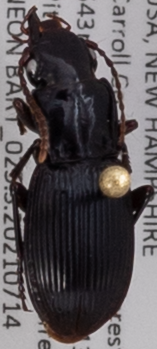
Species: Pterostichus rostratus
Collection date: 2021-07-14
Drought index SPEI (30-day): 0.47
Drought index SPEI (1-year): -1.13
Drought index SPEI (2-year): -0.8